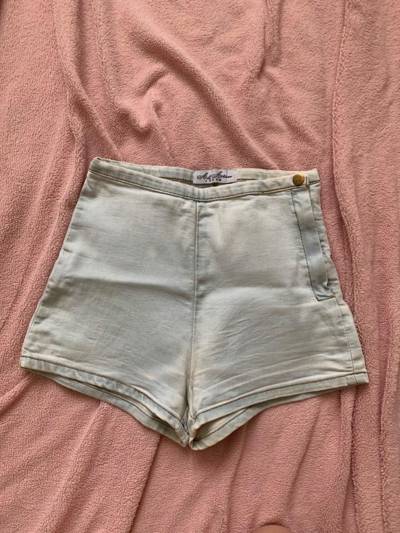
Waste category: clothes